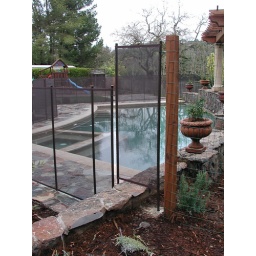
This fence steps over stone wall with final connection to wire mesh fence system (deer fence type system).